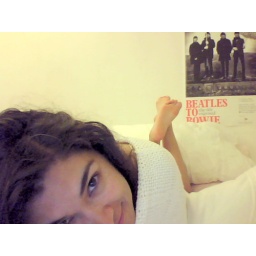
Green grass, blue eyes, gray sky, God bless, silent pain and happiness. I came around to say yes, and I say...